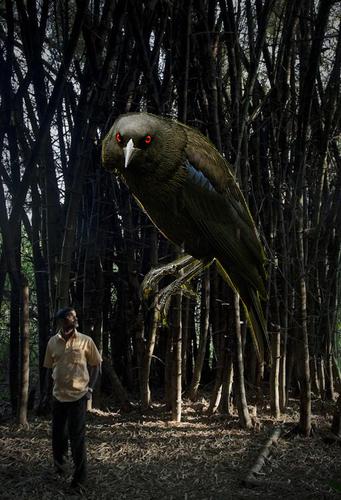
Bird species: Bronzed_Cowbird
Bird type: landbird
Background: land